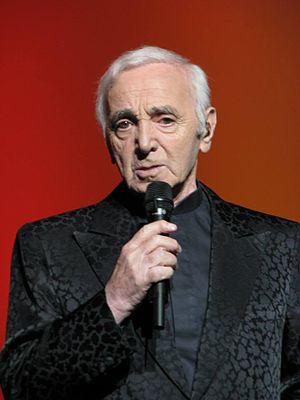
Charles Aznavour (b. May 22, 1924) – French singer
Charles Aznavour, né sous le nom de Shahnourh Varinag Aznavourian le 22 mai 1924 à Paris et mort le 1ᵉʳ octobre 2018 à Mouriès, est un auteur-compositeur-interprète, acteur et écrivain franco-arménien.
L'année 2018 est une année commune qui commence un lundi. C'est la 2018ᵉ année de notre ère, la 18ᵉ année du IIIᵉ millénaire et du XXIᵉ siècle et la 9ᵉ année de la décennie 2010-2019.
La France, en forme longue depuis 1875 la République française, est un État souverain transcontinental dont le territoire métropolitain est situé en Europe de l'Ouest. Ce dernier a des frontières terrestres avec la Belgique, le Luxembourg, l'Allemagne, la Suisse, l'Italie, l'Espagne et les deux principautés d'Andorre et de Monaco. La France dispose aussi d'importantes façades maritimes sur l'Atlantique et la Méditerranée. Son territoire ultramarin s'étend dans les océans Indien, Atlantique et Pacifique ainsi qu'en Amérique du Sud, et a des frontières terrestres avec le Brésil, le Suriname et les Pays-Bas.
Cet article présente une liste de personnalités mortes au cours de l'année 2018.